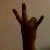
The image shows a hand gesture representing the number 7 in Indian Sign Language.